Fatos Bećiraj

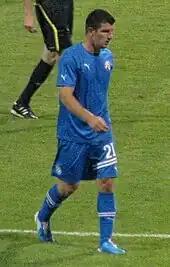
Bećiraj with Dinamo Zagreb in 2011

On 22 November 2011, Bećiraj scored Dinamo's first goal in the 2011–12 UEFA Champions League, netting a header in the club's 6–2 away loss to Real Madrid at the Santiago Bernabéu.